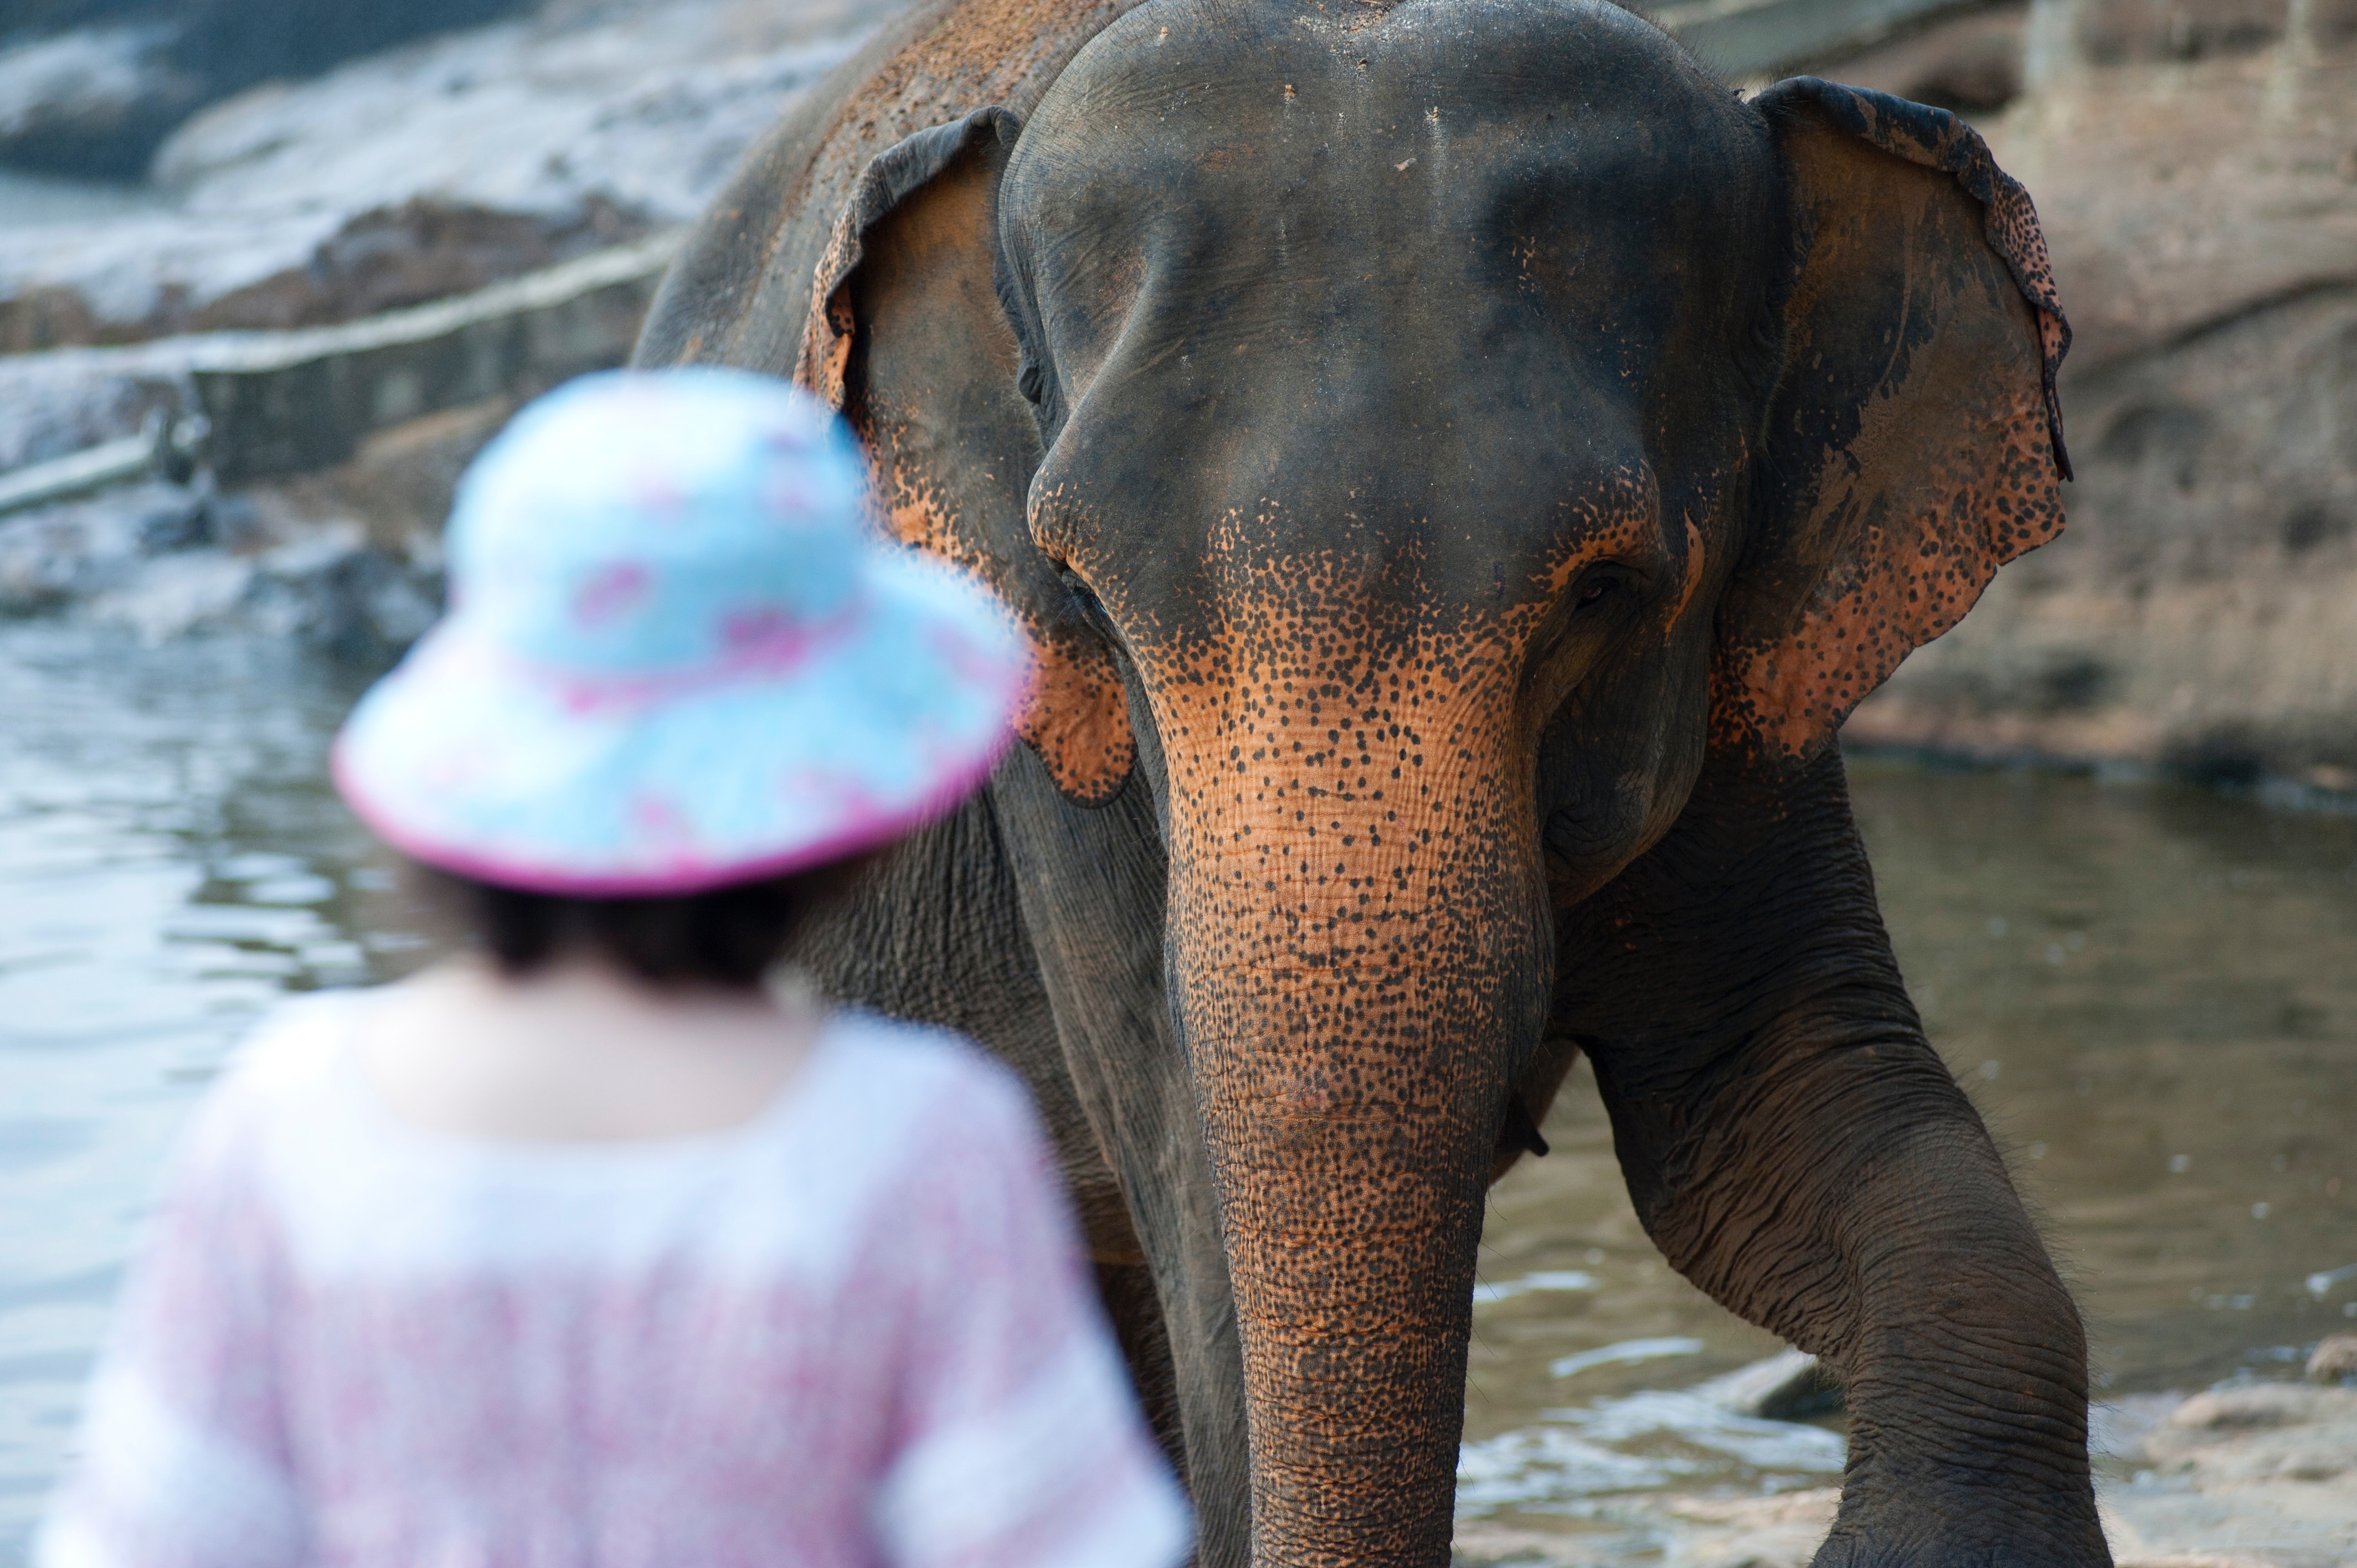
elephant, elephants and mammoths, indian elephant, african elephant, snout, wildlife, terrestrial animal, adaptation, photography, working animal, fawn, zoo